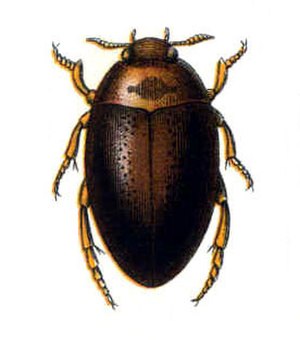
Vandgravere
Noterus clavicornis
Vandgravere er en familie af biller. De er nært beslægtede med vandkalvene og blev tidligere klassificeret i samme familie som dem. Familien består af omkring 230 arter i 12-13 slægter. Vandgravere er udbredt globalt, men er mere hyppige i troperne.